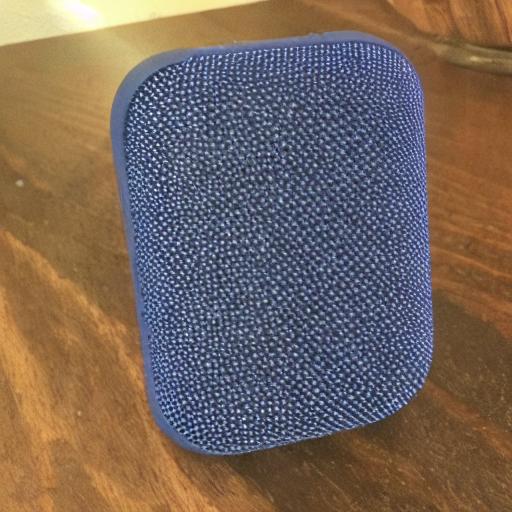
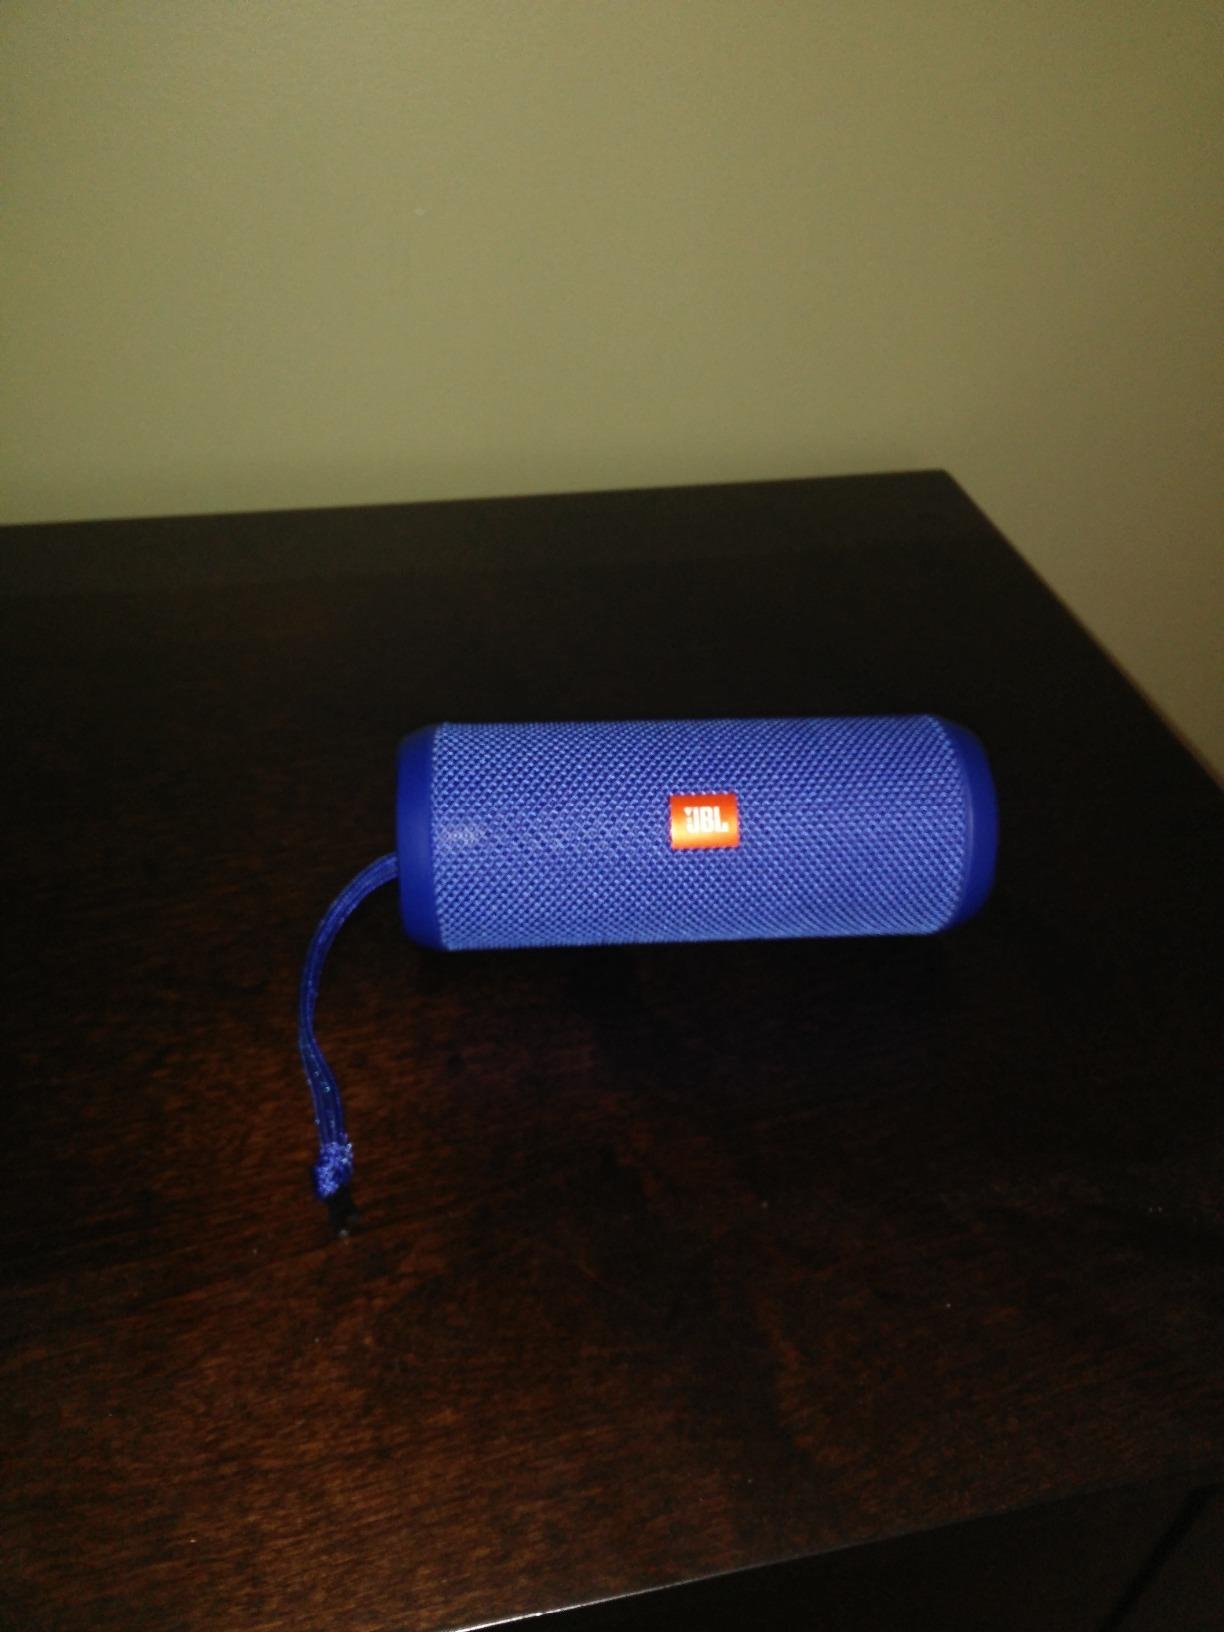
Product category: speaker
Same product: no